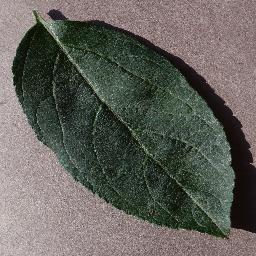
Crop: apple
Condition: healthy